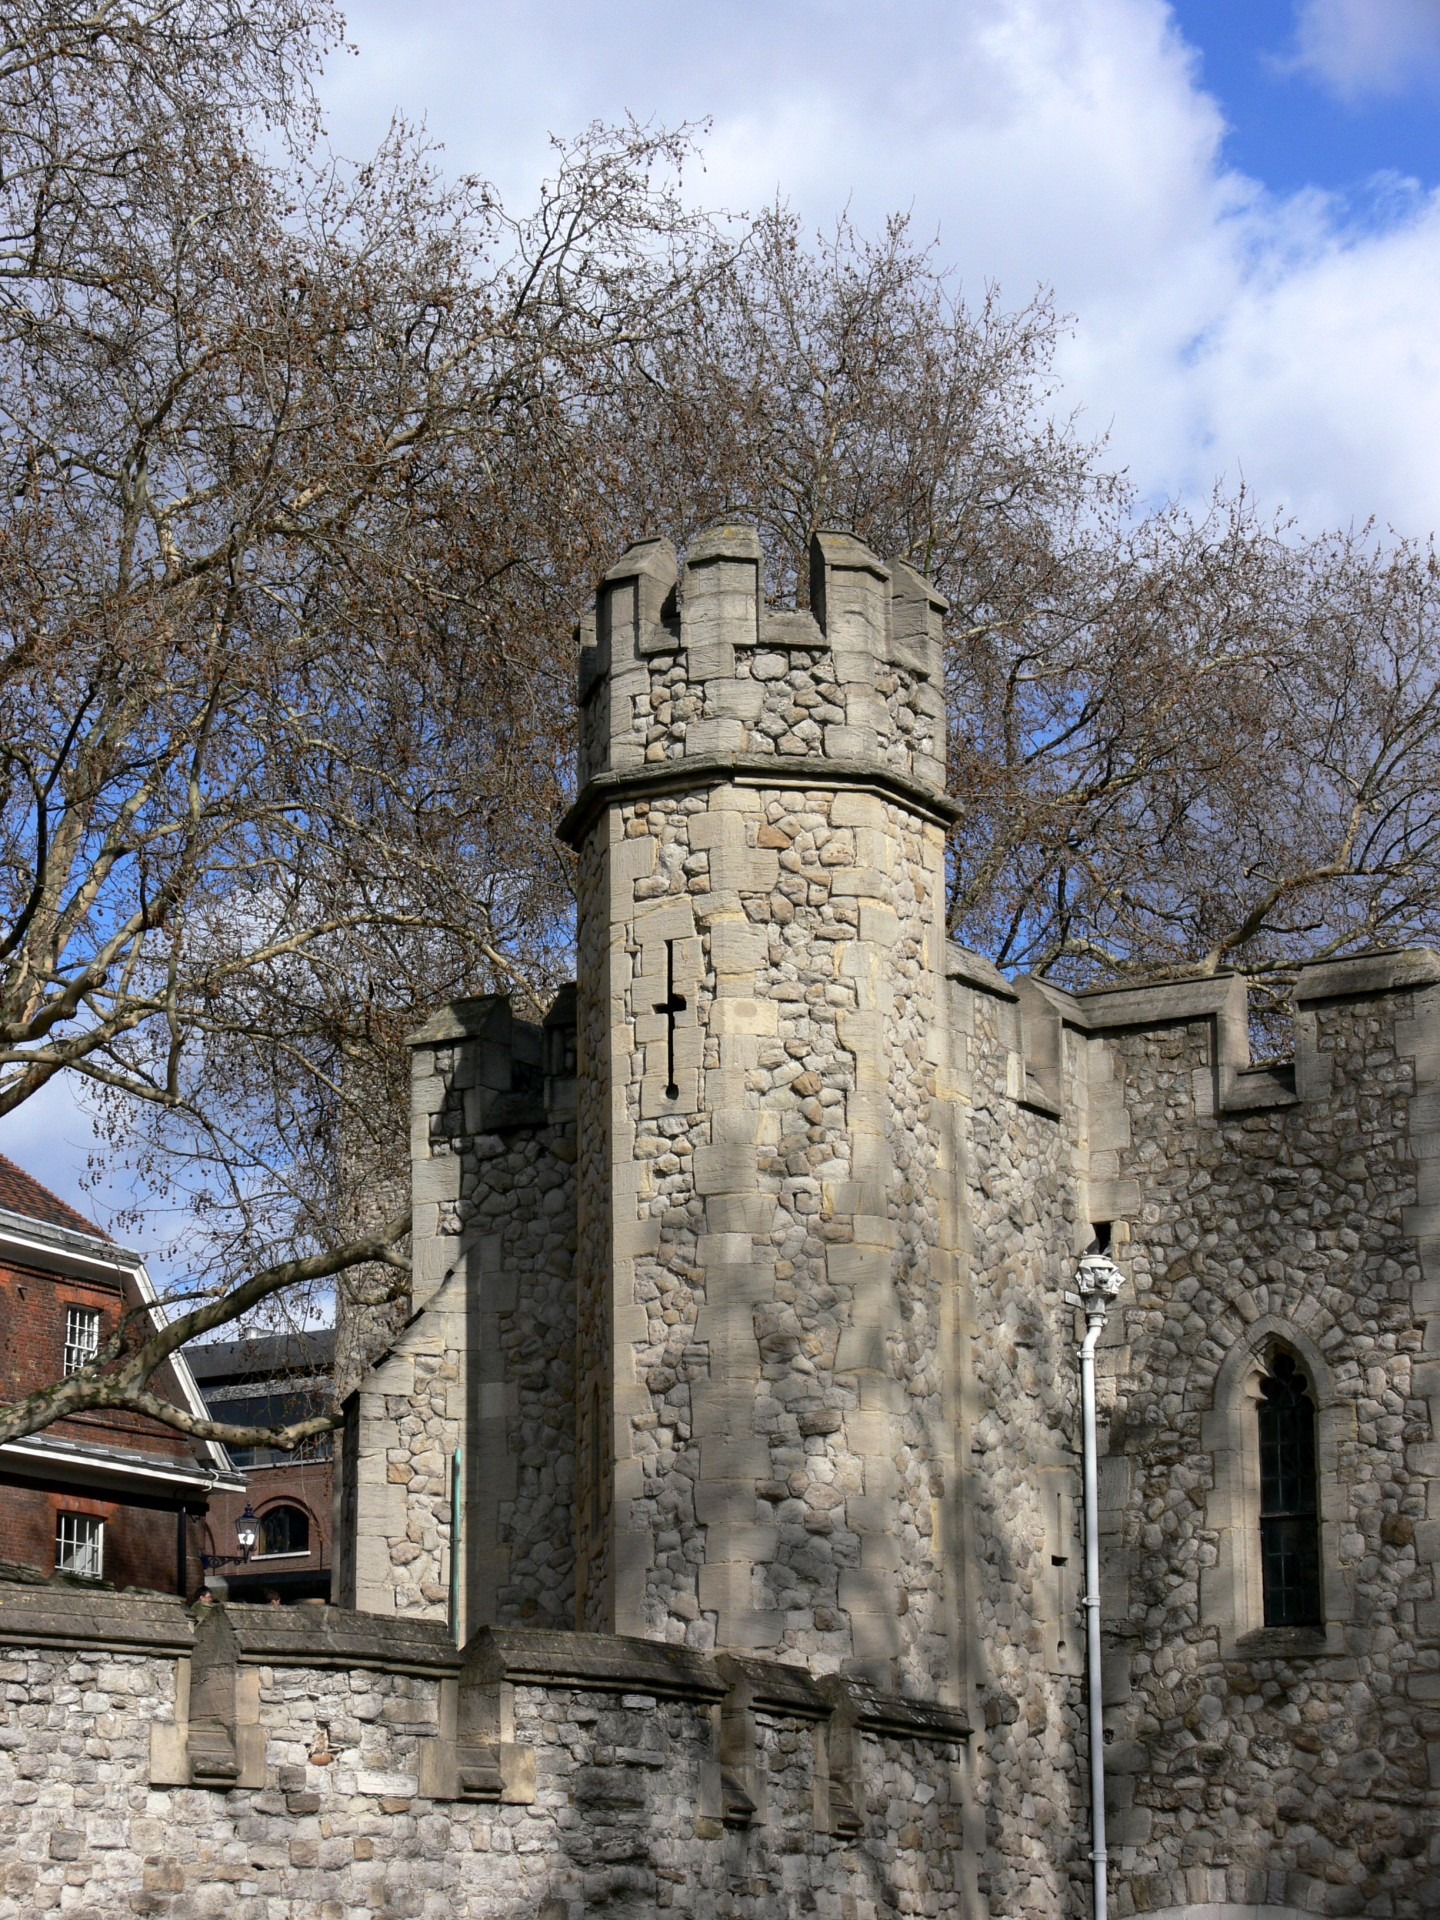
tree, winter, architecture, building, chateau, palace, wall, monument, tower, castle, church, chapel, place of worship, london, grey, ruins, culture, history, past, tower of london, ancient history, grey stone